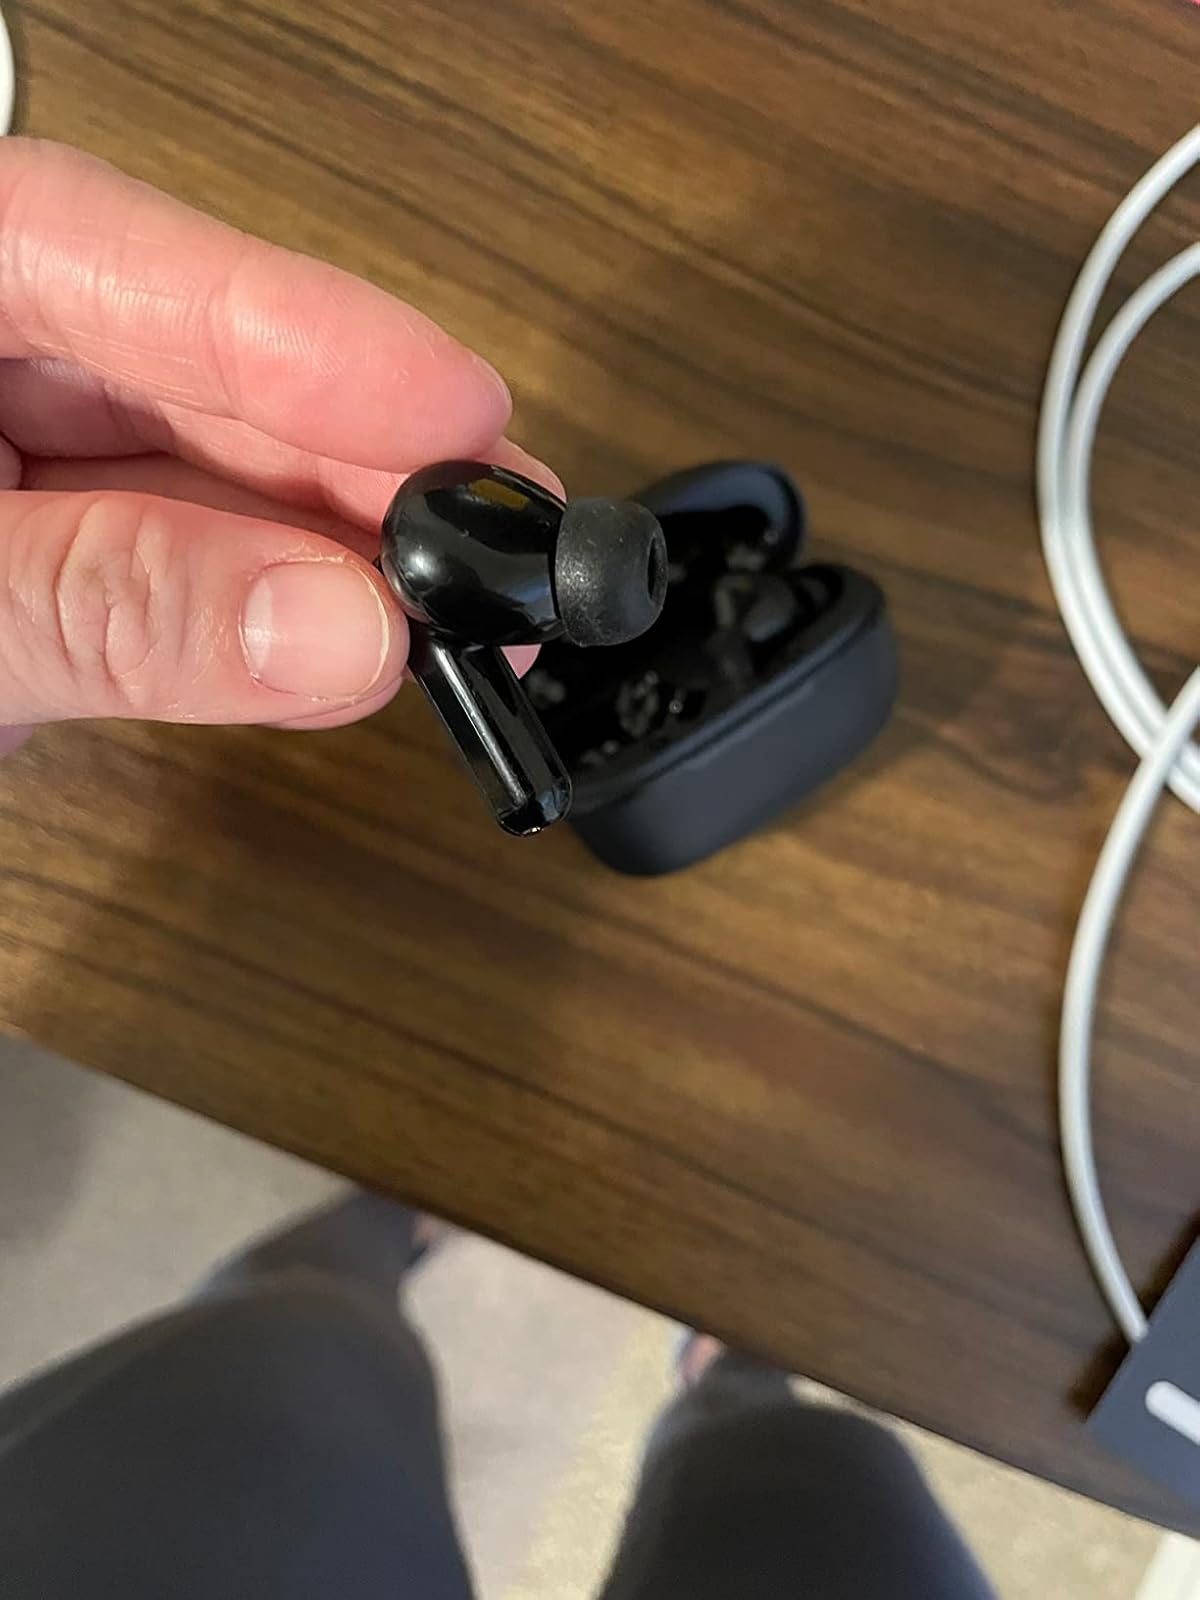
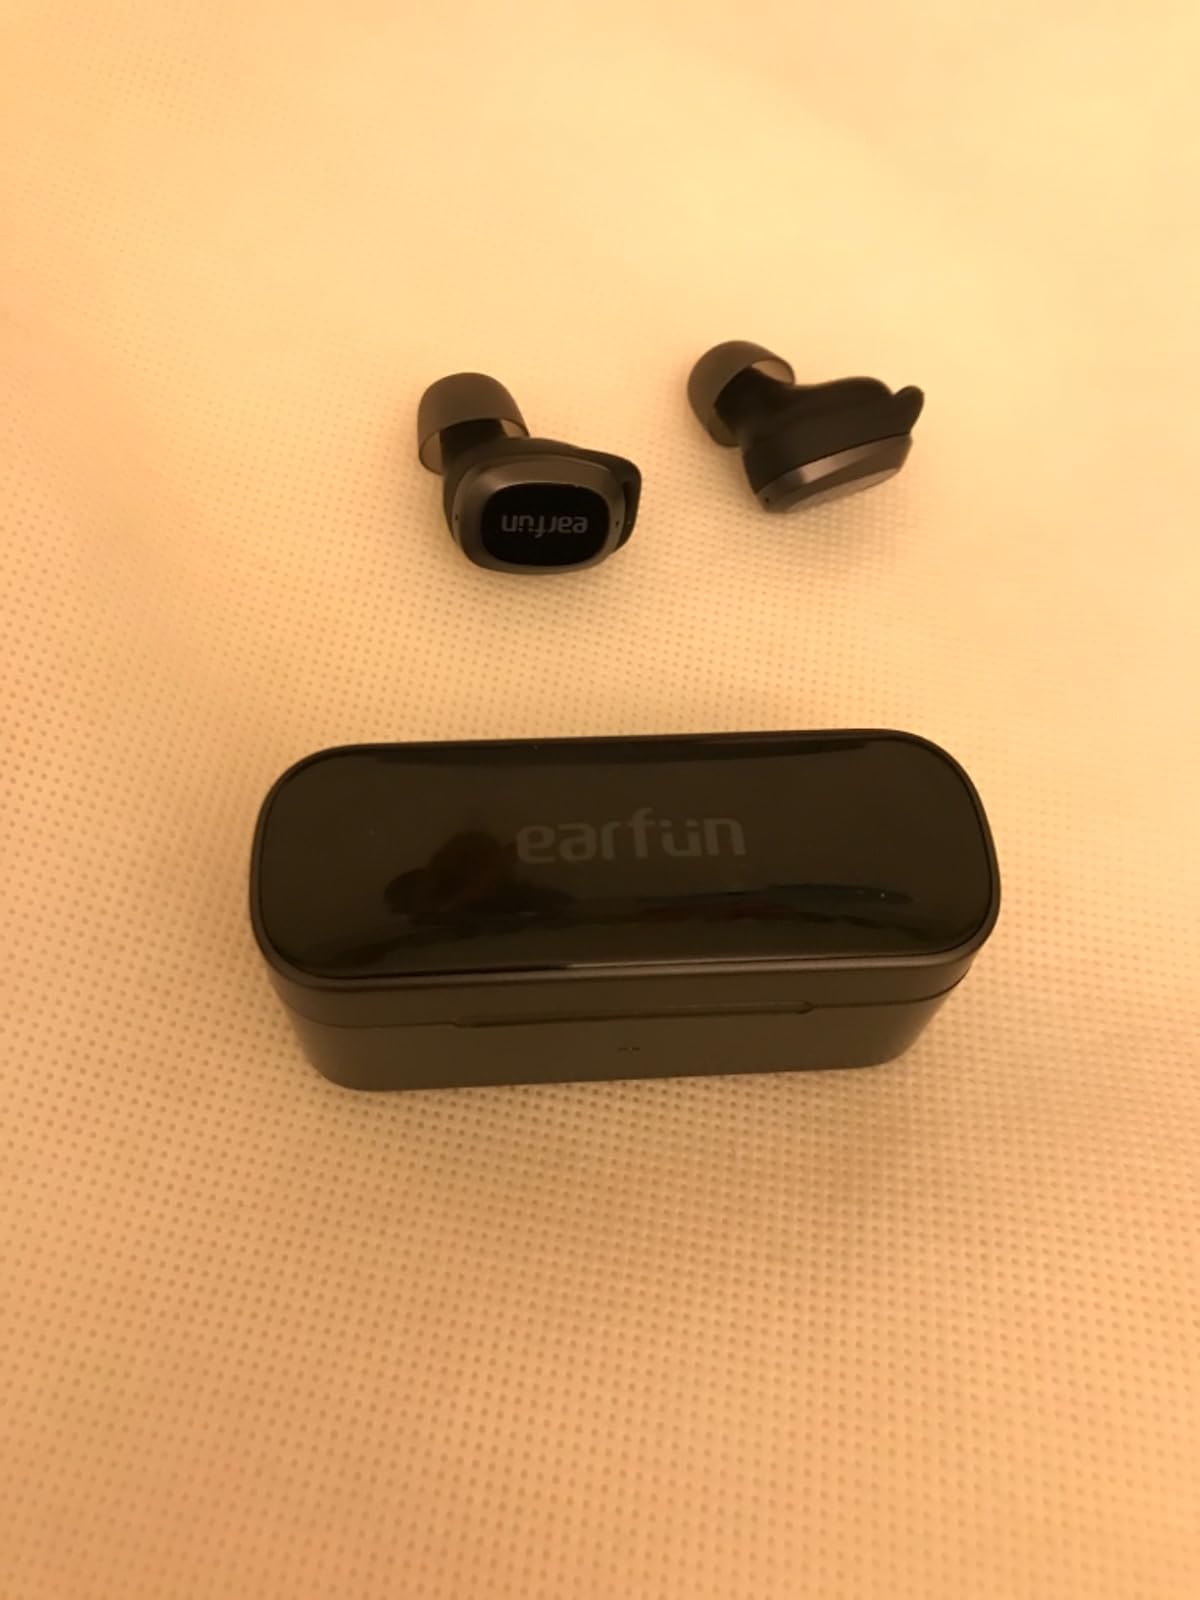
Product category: earbuds
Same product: no